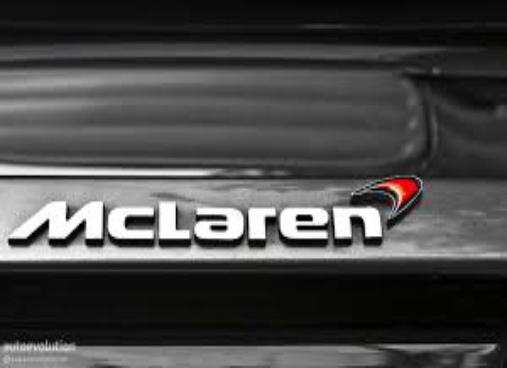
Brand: mclaren
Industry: Transportation